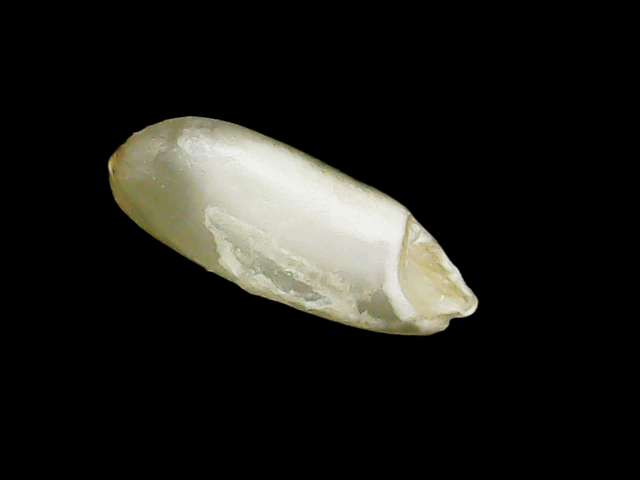
Rice variety: Binadhan8